Stoa of Attalos

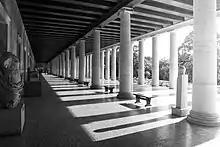
Inside the Stoa of Attalos

In 1948, Homer Thompson (who was field director of the Agora excavations from 1946–1967 being undertaken by the American School of Classical Studies at Athens (ASCSA) proposed that the Stoa of Attalos be reconstructed to serve as a museum to house archaeological finds. The Stoa was a suitable size and enough architectural elements remained to assist in producing an accurate reconstruction. In particular enough of the northern end remained to allow engineers to ensure that the reconstructed building would be the same height as the original building. His proposal was accepted and so in June 1953, Ward M. Canaday (president of the Board of Trustees of ASCSA from 1949–1964) authorized the beginning of the work, and in January 1954, the landscape program was formally inaugurated.